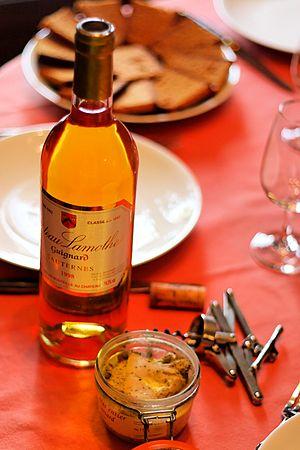
Du foie gras servi avec une bouteille de Sauternes.
Le foie gras est une spécialité culinaire à base de foie gras frais issu de l'élevage et de l'engraissement par gavage des oies et des canards.
La cuisine occitane est une cuisine diversifiée qui a des traits caractéristiques de la cuisine méditerranéenne, mais se différencie des cuisines catalane et italienne. En raison de la taille de l'Occitanie et la grande variété de ses terroirs, allant des Pyrénées aux Alpes, de la côte méditerranéenne au Massif central qu'elle englobe majoritairement, c'est une cuisine très variée mais, au-delà de la traditionnelle partition entre l'usage de la graisse de canard au sud ouest et de l'huile d'olive au sud-est, il existe un certain nombre de traits communs à l'ensemble de ce territoire et l'opposant parfois nettement au reste de la France.
La cuisine française fait référence à divers styles gastronomiques dérivés de la tradition française. Elle a évolué au cours des siècles, suivant ainsi les changements sociaux et politiques du pays. Le Moyen Âge a vu le développement de somptueux banquets qui ont porté la gastronomie française à un niveau supérieur, avec une nourriture décorée et fortement assaisonnée par des chefs tel Guillaume Tirel. Au XVIIᵉ siècle, les habitudes ont changé, avec une utilisation moins systématique des épices et avec le développement de l'utilisation des herbes aromatiques et de techniques raffinées, initiées par François Pierre de La Varenne et par d'autres dignitaires de Napoléon Bonaparte, comme Marie-Antoine Carême.